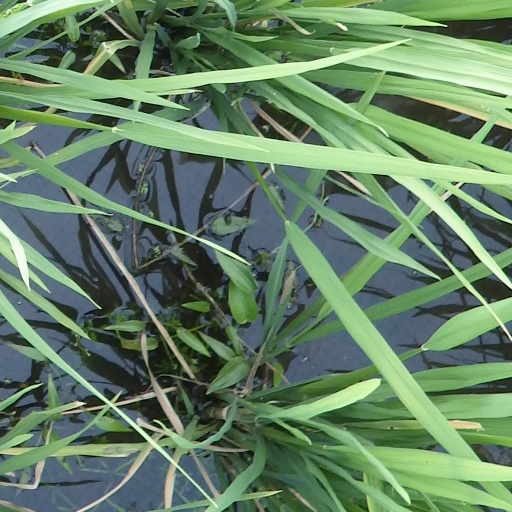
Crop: rice